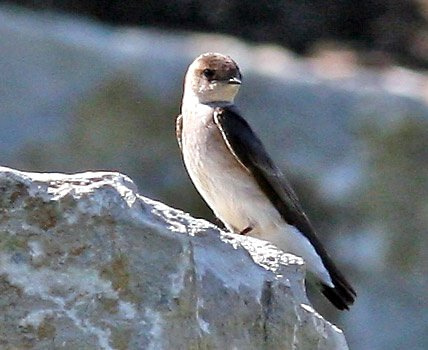
a mostly white bird with darker wings and a small round head.
this bird has white abdomen, breast and side and a brown crown with a black covert.
this medium sized bird has an all white breast, black wings and a grey head.
small white bird with grey primaries, brown crown and black bill.
this is a bird with a white belly, black wing and a small black beak.
this bird has a long belly which is white, and a long set of wings which are black.
this particular bird has a belly that is white and black
this bird has wings that are black and has a white belly
this bird is white and black in color, with a small beak.
this bird has a white and grey breast color with a brown crown
Species: Bank Swallow